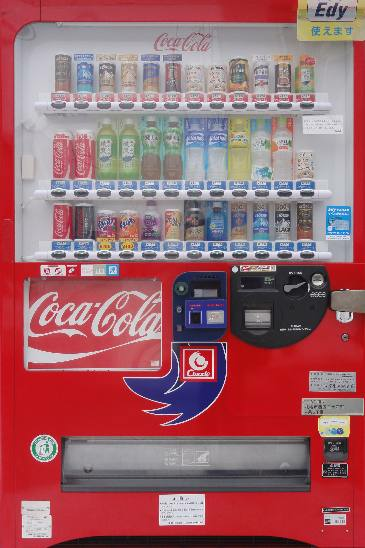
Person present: No